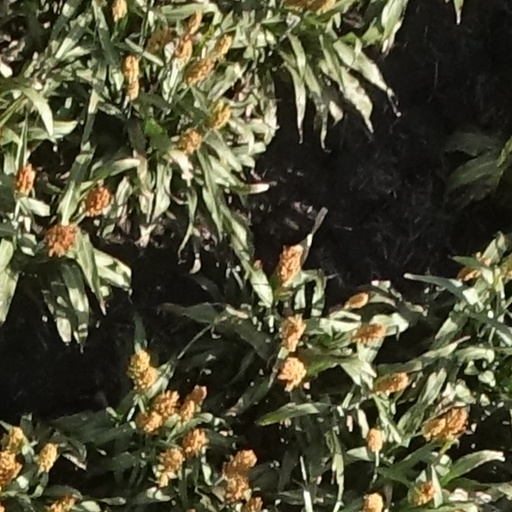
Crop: sorghum